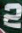
Number: 2